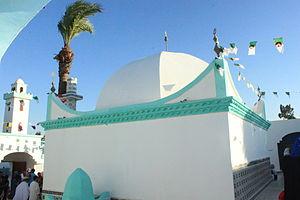
Sidi Lakhdar Ben Khlouf, de son vrai nom Lakhal Ben Abdellah Ben Khlouf, est un poète algérien du XVIᵉ siècle, mort à l'âge de 125 ans et 6 mois. Il est considéré comme l'un des plus populaires poètes algériens du XVIᵉ siècle.